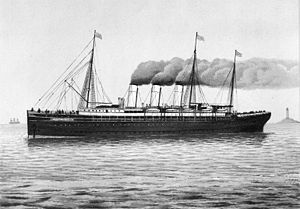
Augusta Victoria
Augusta Victoria, ca. 1890.
Augusta Victoria, senere Auguste Victoria var et skib, der blev taget i drift som oceanliner i 1889. Skibet var navngivet efter kejserinde Augusta Victoria, der var gift med den tyske kejser Wilhelm 2.. Skibet lagde navn til den klasse af søsterskibe, der blev bygget som luksus oceanlinere, der blev benyttet af Hamburg-Amerika Linie. Skibet var det første med to propeller og var ved sin indsættelse den hurtigste liner over Atlanten.